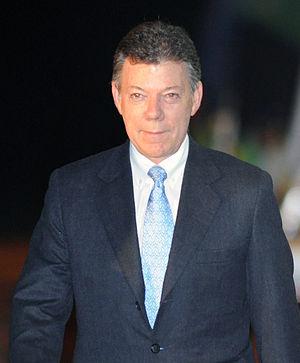
Enrique Santos Castillo, né le 12 avril 1917 à Tunja et mort le 25 novembre 2001 d'un arrêt cardiaque à Bogota était un journaliste colombien.
Les élections présidentielles en Colombie sont des élections organisées en Colombie et dans les entités qui l'ont précédée en vue de la désignation du président et éventuellement du vice-président.
María Antonia Santos Plata, née le 10 avril 1782 à Pinchote dans la province de Socorro et morte le 28 juillet 1819 à El Socorro, est une héroïne de l'indépendance de la Colombie. Considérée comme l'une des femmes les plus représentatives de ce conflit avec Policarpa Salavarrieta, Antonia Santos se rallie à la cause du Libertador, Simón Bolívar, figure emblématique de l'émancipation des colonies espagnoles d'Amérique du Sud. Elle crée la « guérilla de Coromoro », la première à se former dans la province de Socorro afin de lutter contre l'invasion espagnole, et son frère Fernando Santos devient l'un des chefs de cette guérilla. Ce groupe intercepte notamment les communications des forces royalistes, approvisionnent et maintiennent informées les armées rebelles, jouant un rôle important dans les batailles du Pantano de Vargas et de Boyacá.